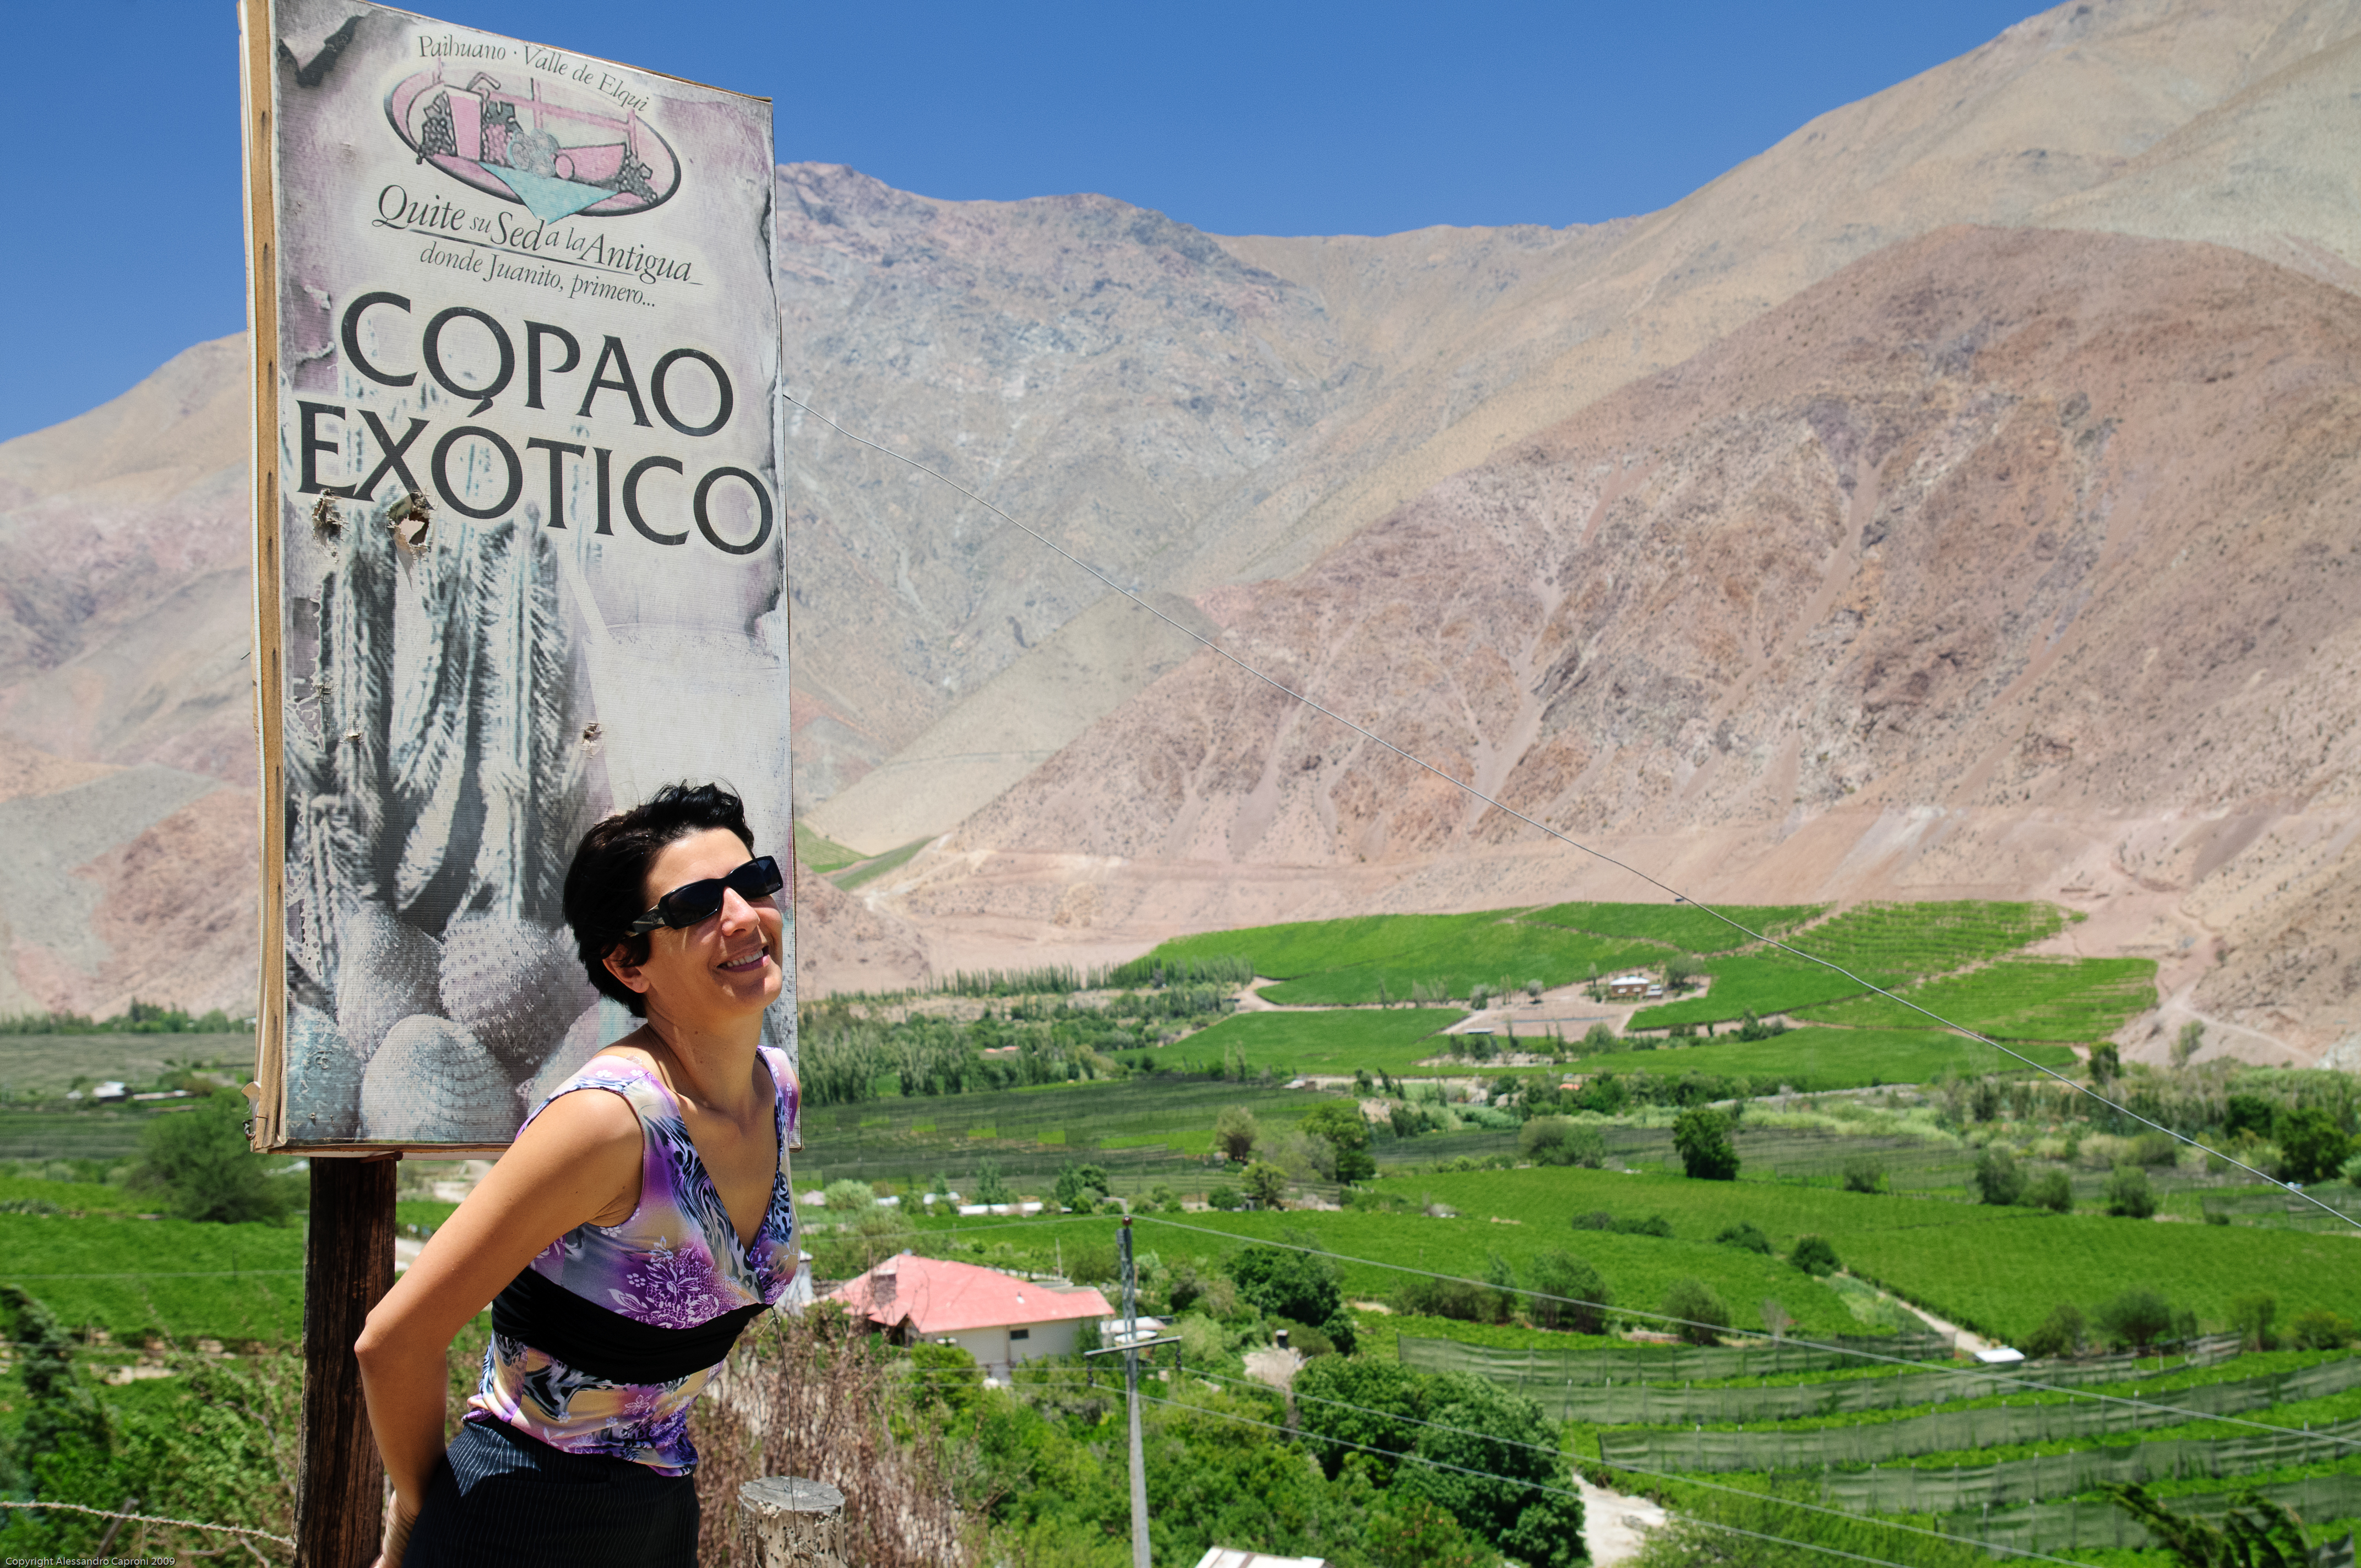
walking, mountain, adventure, valley, mountain range, vacation, travel, nikon, tourism, chile, laserena, d300, mountainous landforms